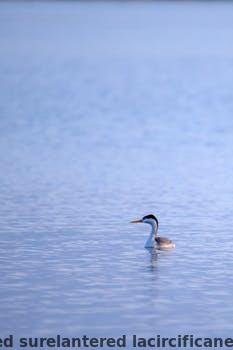
Label: Watermark